Umaga (wrestler)

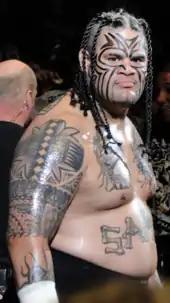
Umaga in May 2009

Edward Smith Fatu (March 28, 1973 – December 4, 2009) was an American professional wrestler, best known for his time with World Wrestling Entertainment (WWE) under the ring name Umaga. Fatu was also known for his time with All Japan Pro Wrestling in the mid-2000s, where he was a main eventer under the ring name Jamal.